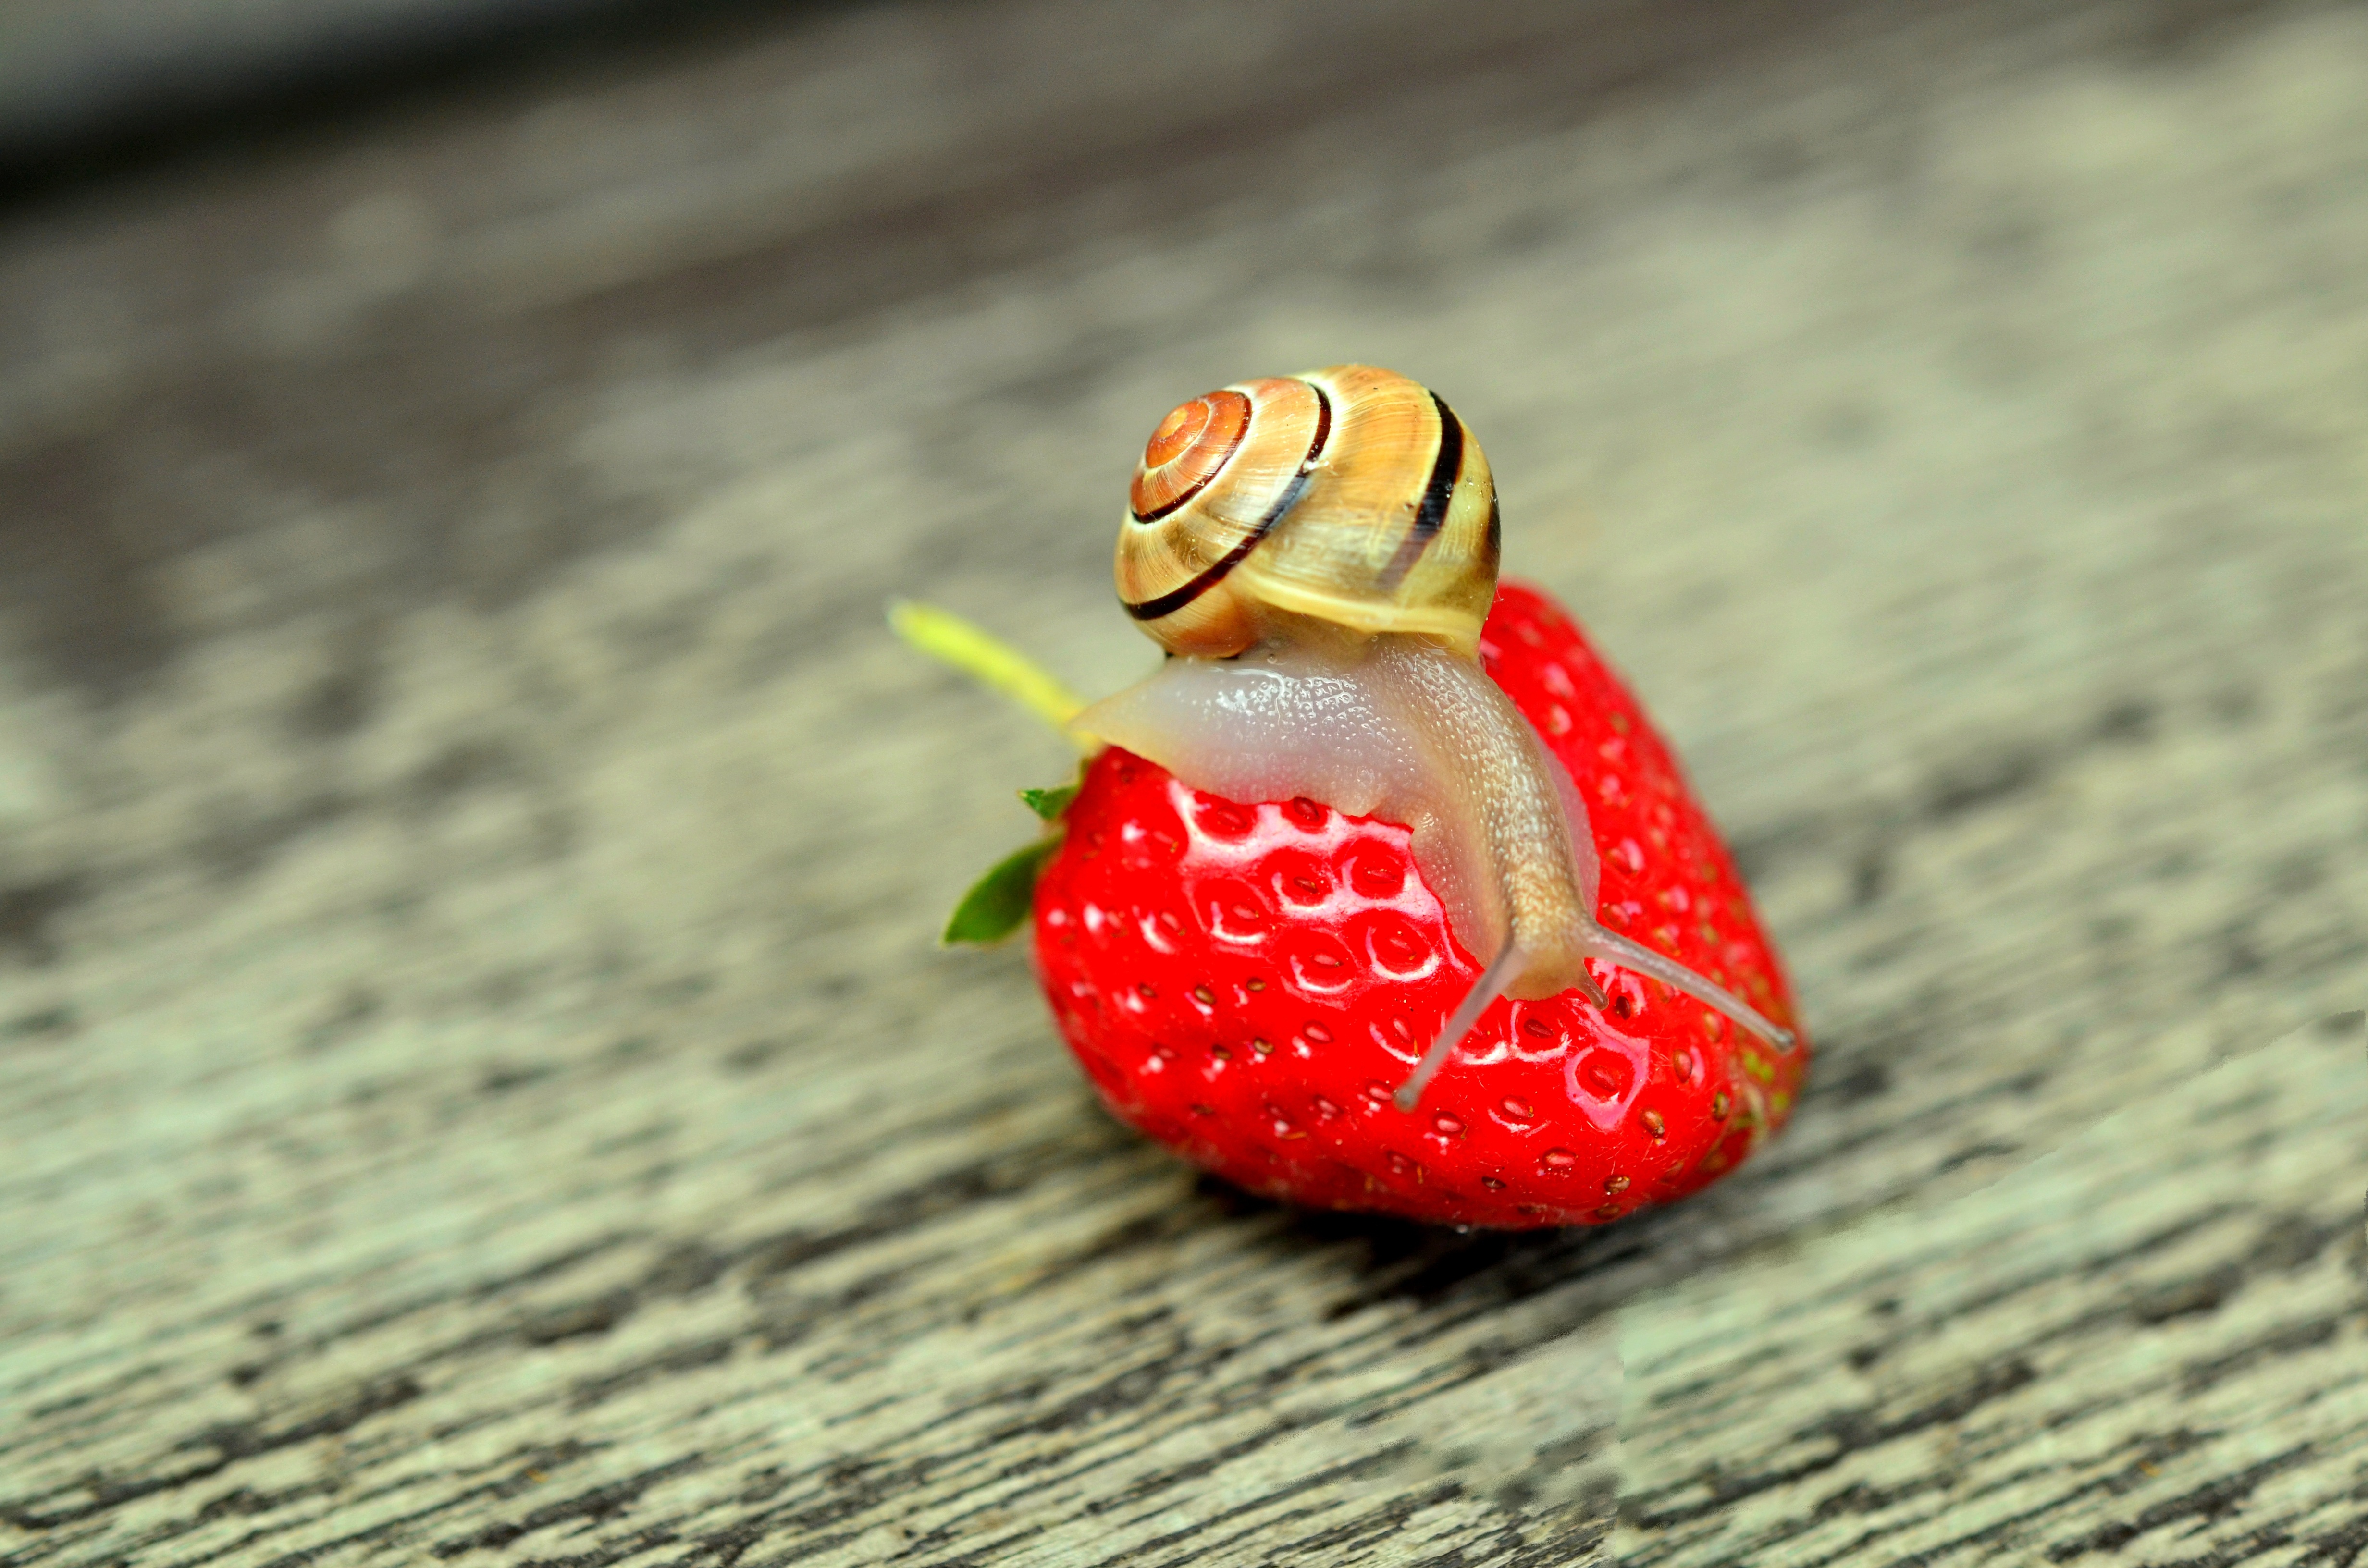
hand, leaf, flower, animal, food, red, produce, reptile, garden, shell, strawberry, close up, mollusk, snail, creature, organ, strawberries, animal world, sweetness, macro photography, slowly, probe, tape worm